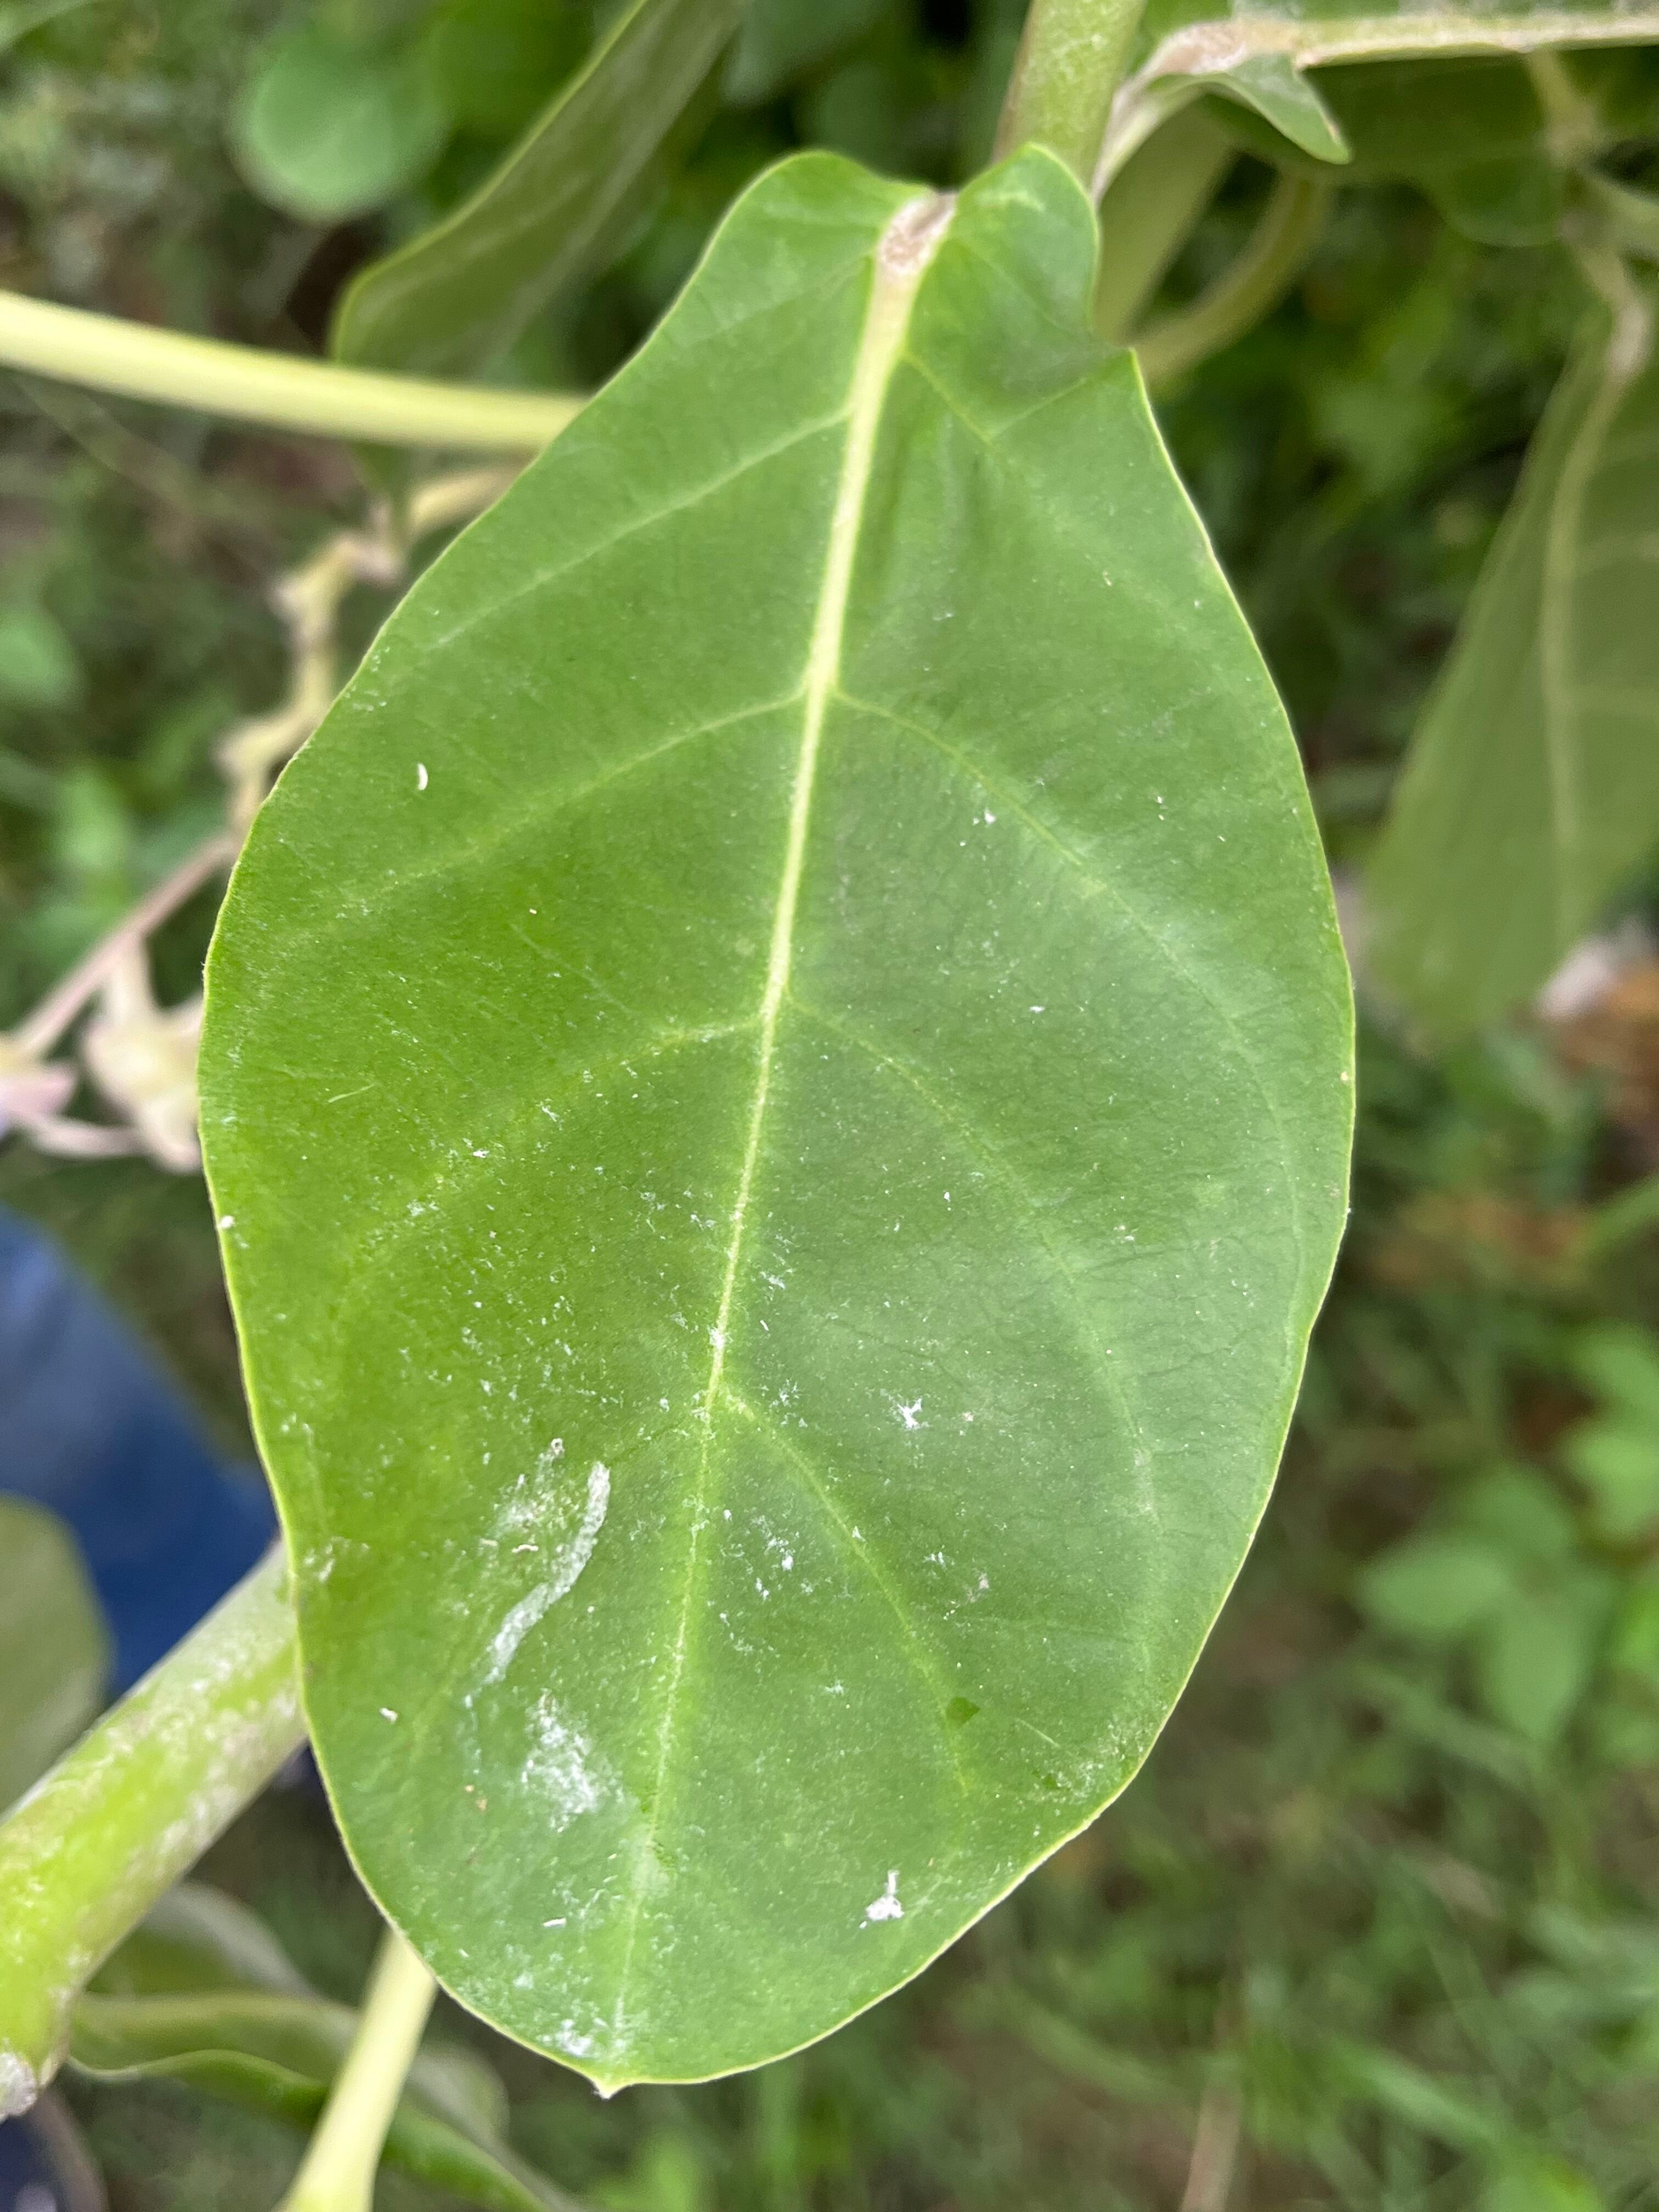
Plant species: calotropis-gigantea